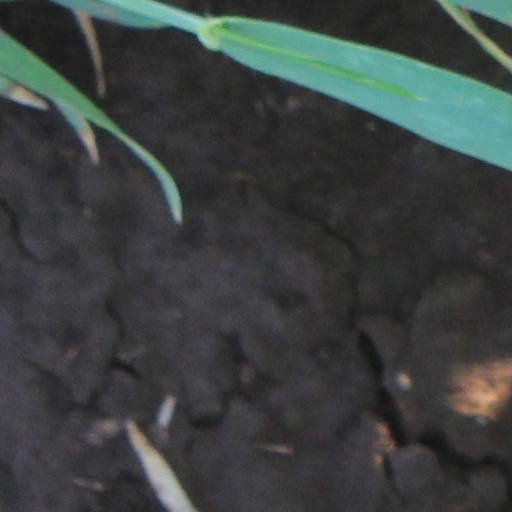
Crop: wheat